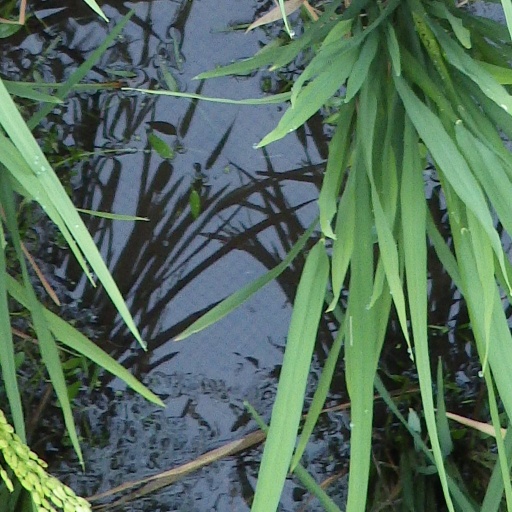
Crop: rice